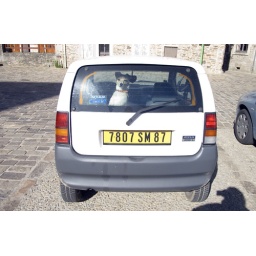
dog in car